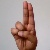
The image shows a hand gesture representing the letter 'U' in Indian Sign Language.